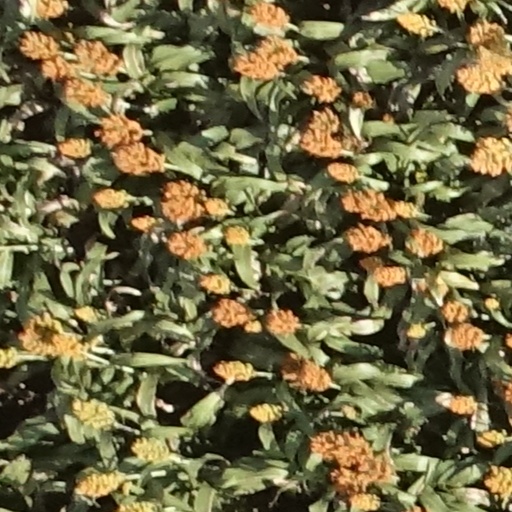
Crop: sorghum